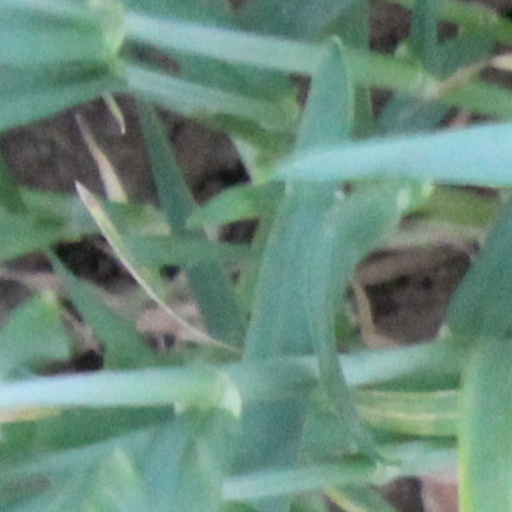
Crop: wheat